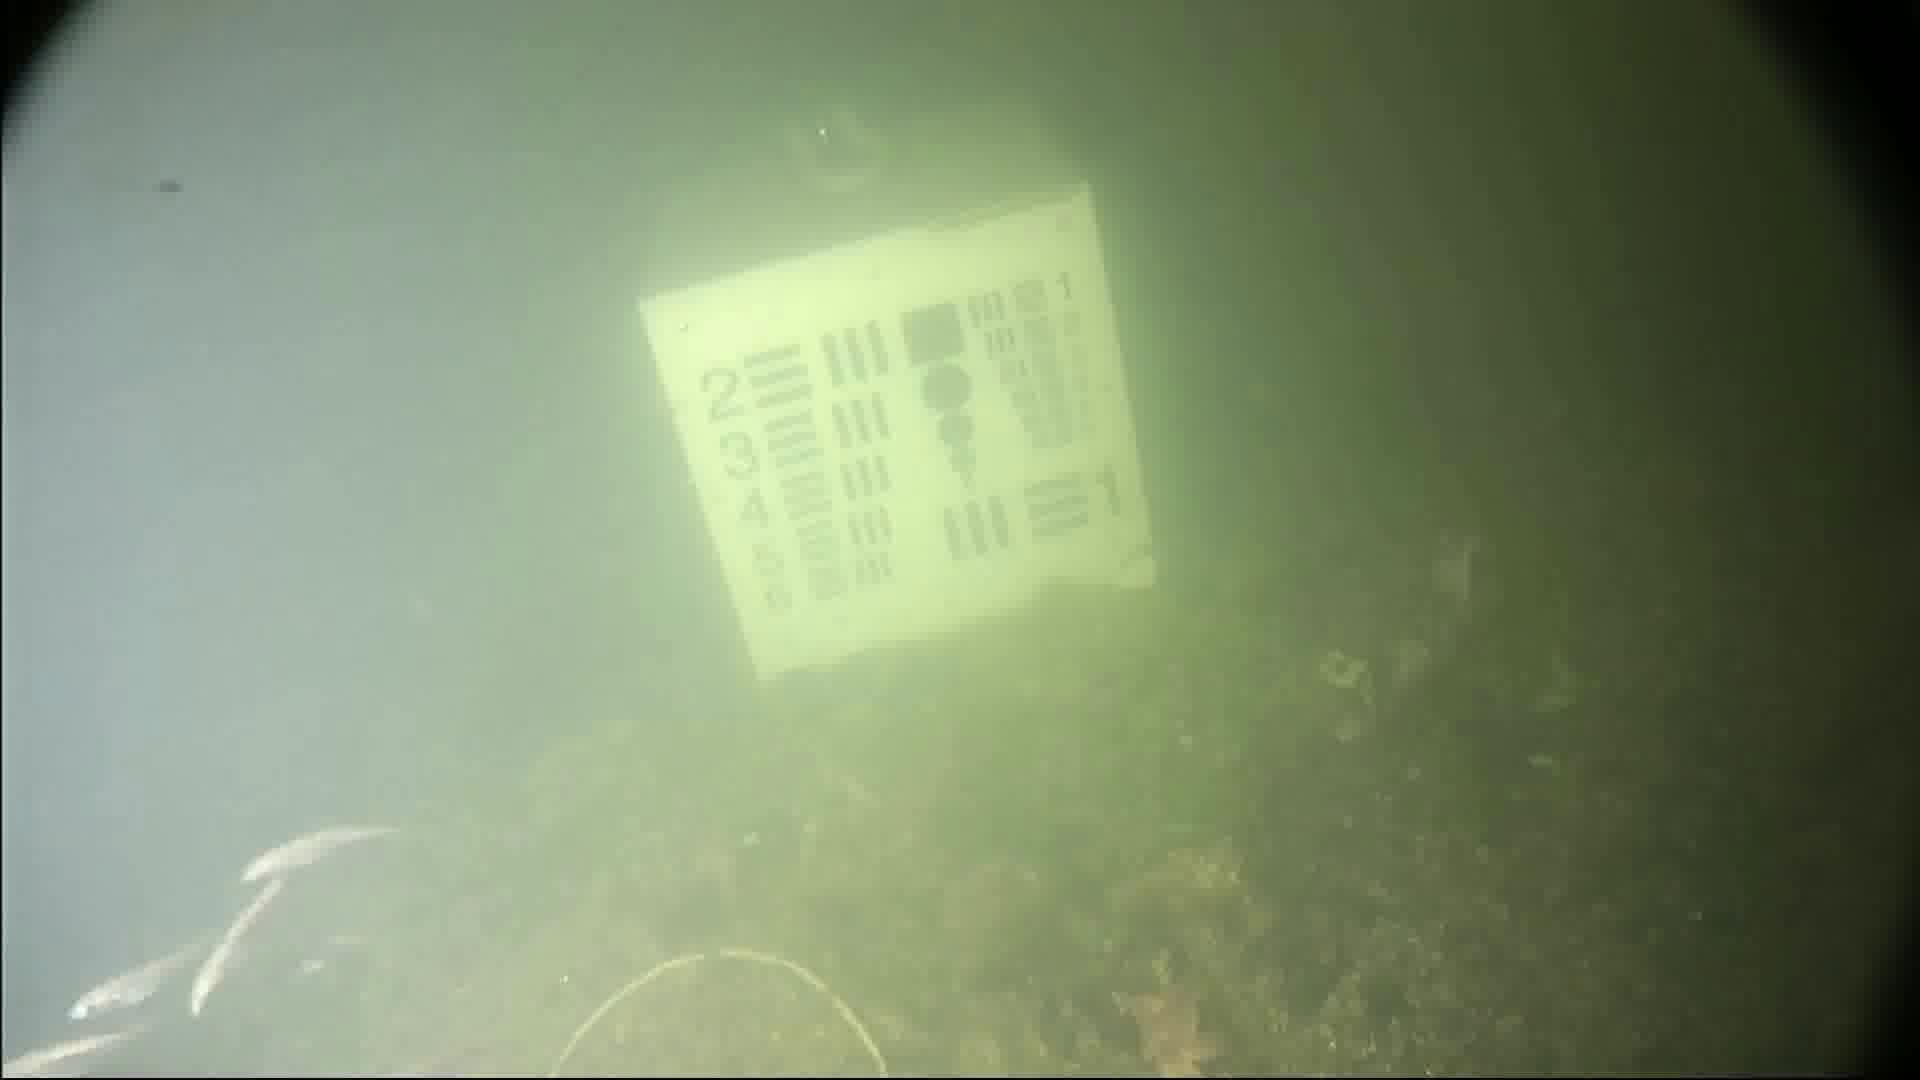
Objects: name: small_fish